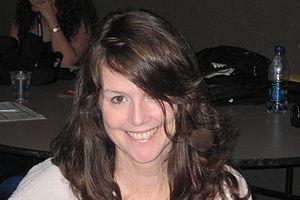
Sherri Stoner est une actrice, scénariste et productrice américaine.